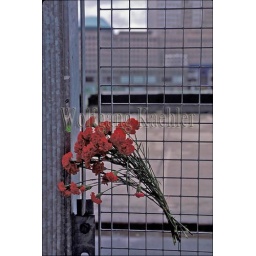
Usa, new york, nyc, ground zero, flowers in fence